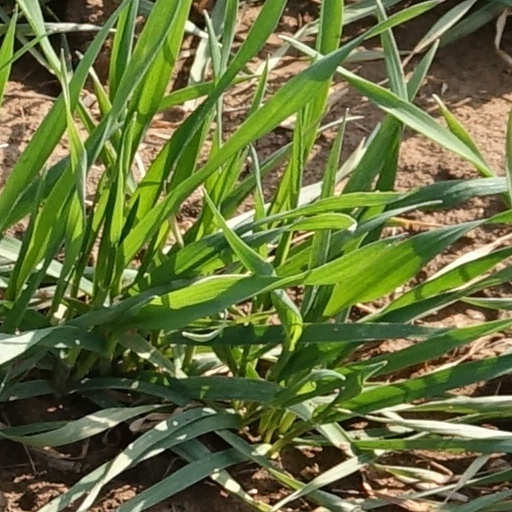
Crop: wheat